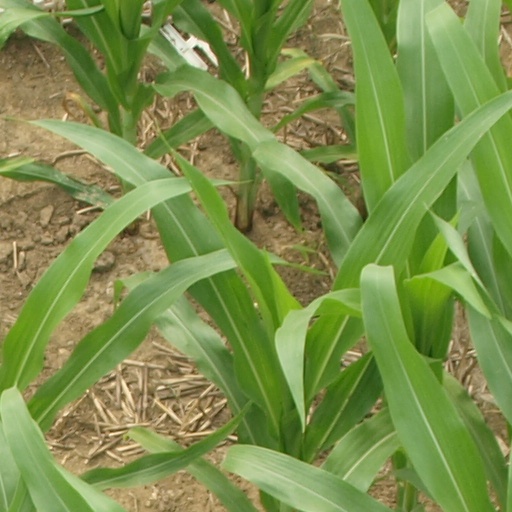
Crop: maize; corn